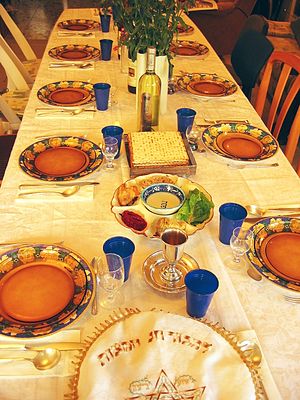
Seder
Et bord dækket til fejring af Seder
Seder er inden for religiøs jødedom den højtidelighed, der finder sted den første aften i pesachfesten. Her fortælles med udgangspunkt i en række tekster om udgangen fra slaveriet i Egypten, og der holdes et festmåltid.